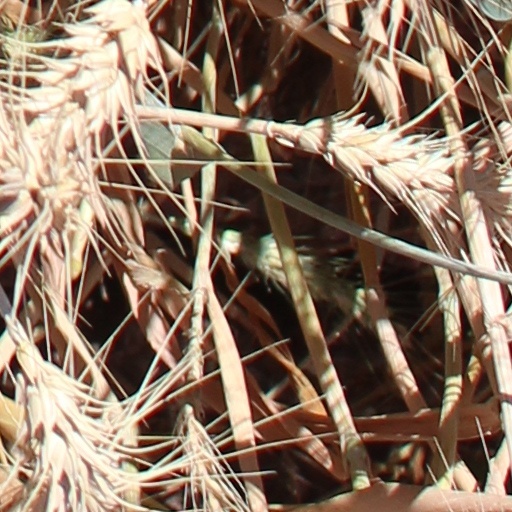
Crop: wheat